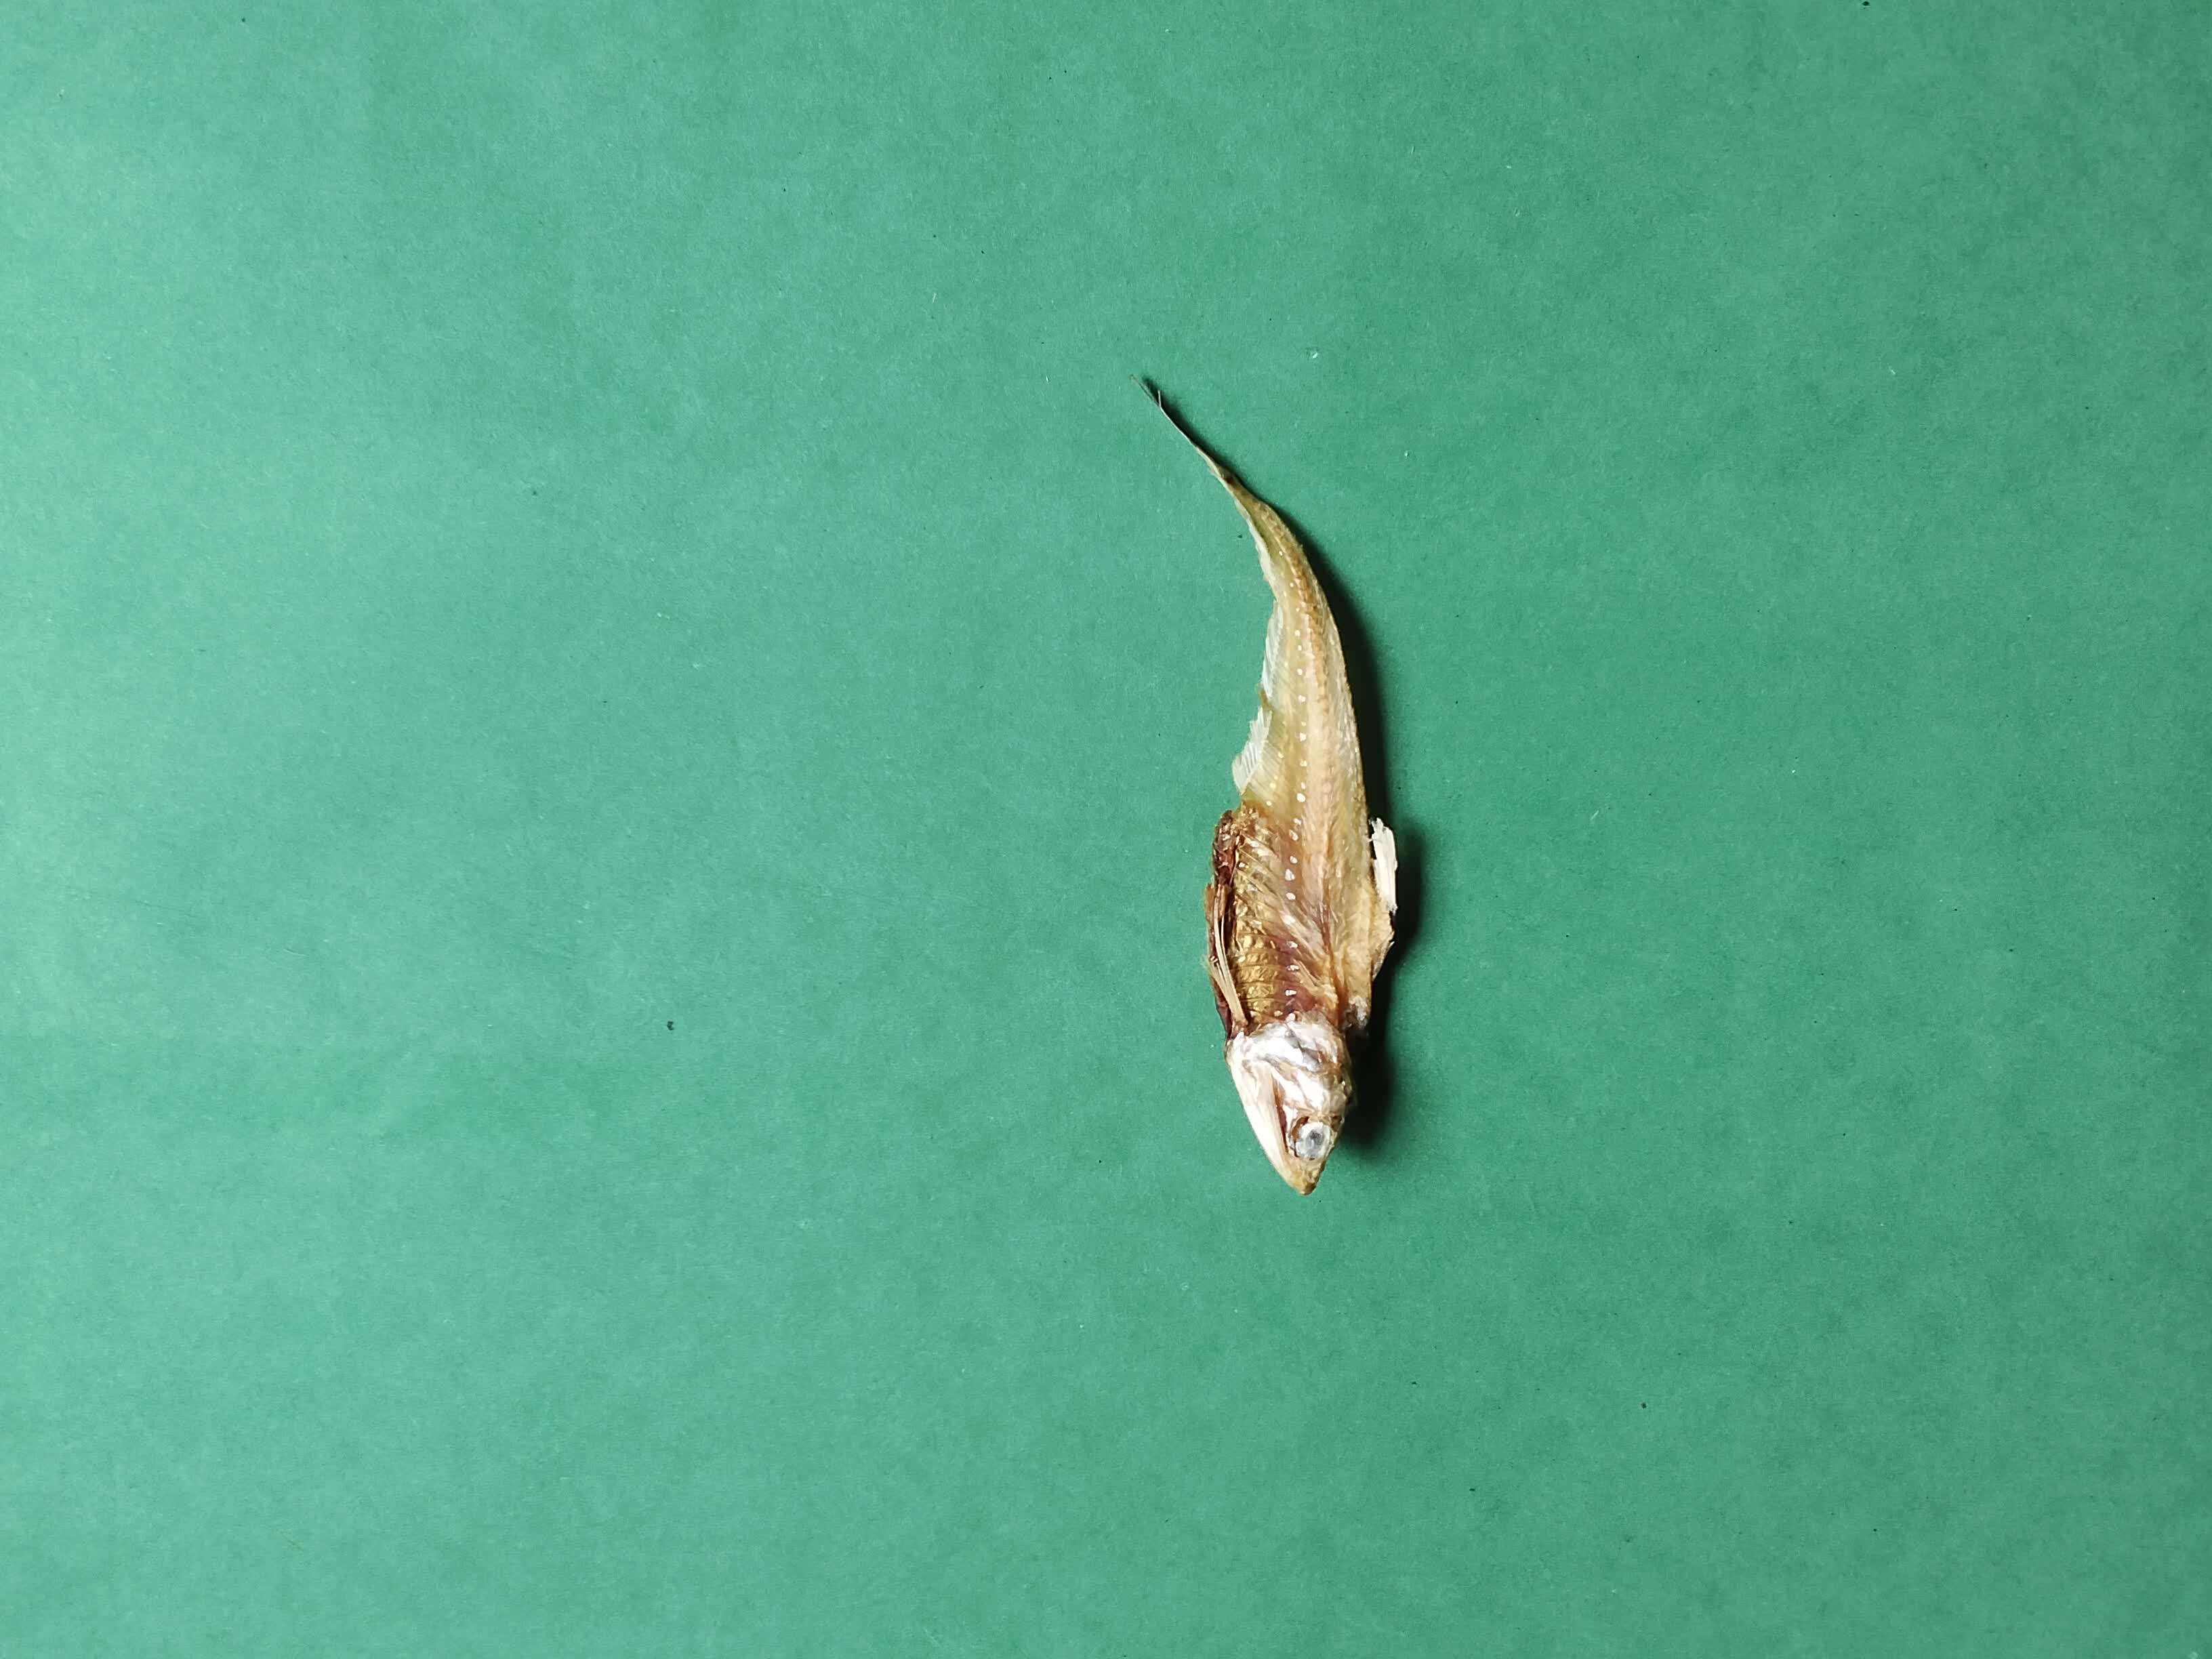
Species: Shundori